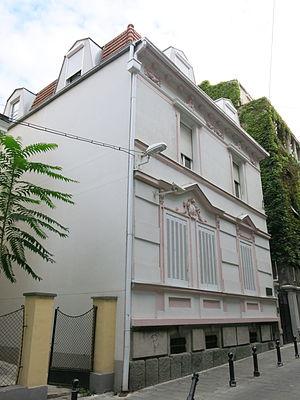
Cet article recense les monuments culturels du district de la Ville de Belgrade en Serbie.
Les monuments culturels protégés constituent une catégorie de monuments de Serbie inscrits sur une liste de monuments bénéficiant de la protection de l'État. Il s'agit d'une troisième catégorie de monuments protégés classés, par leur importance, après les monuments culturels d'importance exceptionnelle et les monuments culturels de grande importance.
La maison de Bogdan Gavrilović est située à Belgrade, la capitale de la Serbie, dans la municipalité urbaine de Vračar. Construite en 1898 et 1899, elle est inscrite sur la liste des biens culturels de la Ville de Belgrade.